Officer Downe (film)

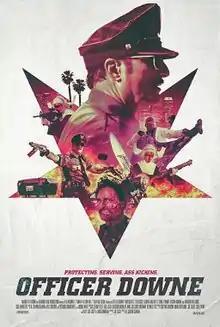
Theatrical release poster

Officer Downe is a 2016 American action thriller film directed by Shawn Crahan and produced by Mark Neveldine.